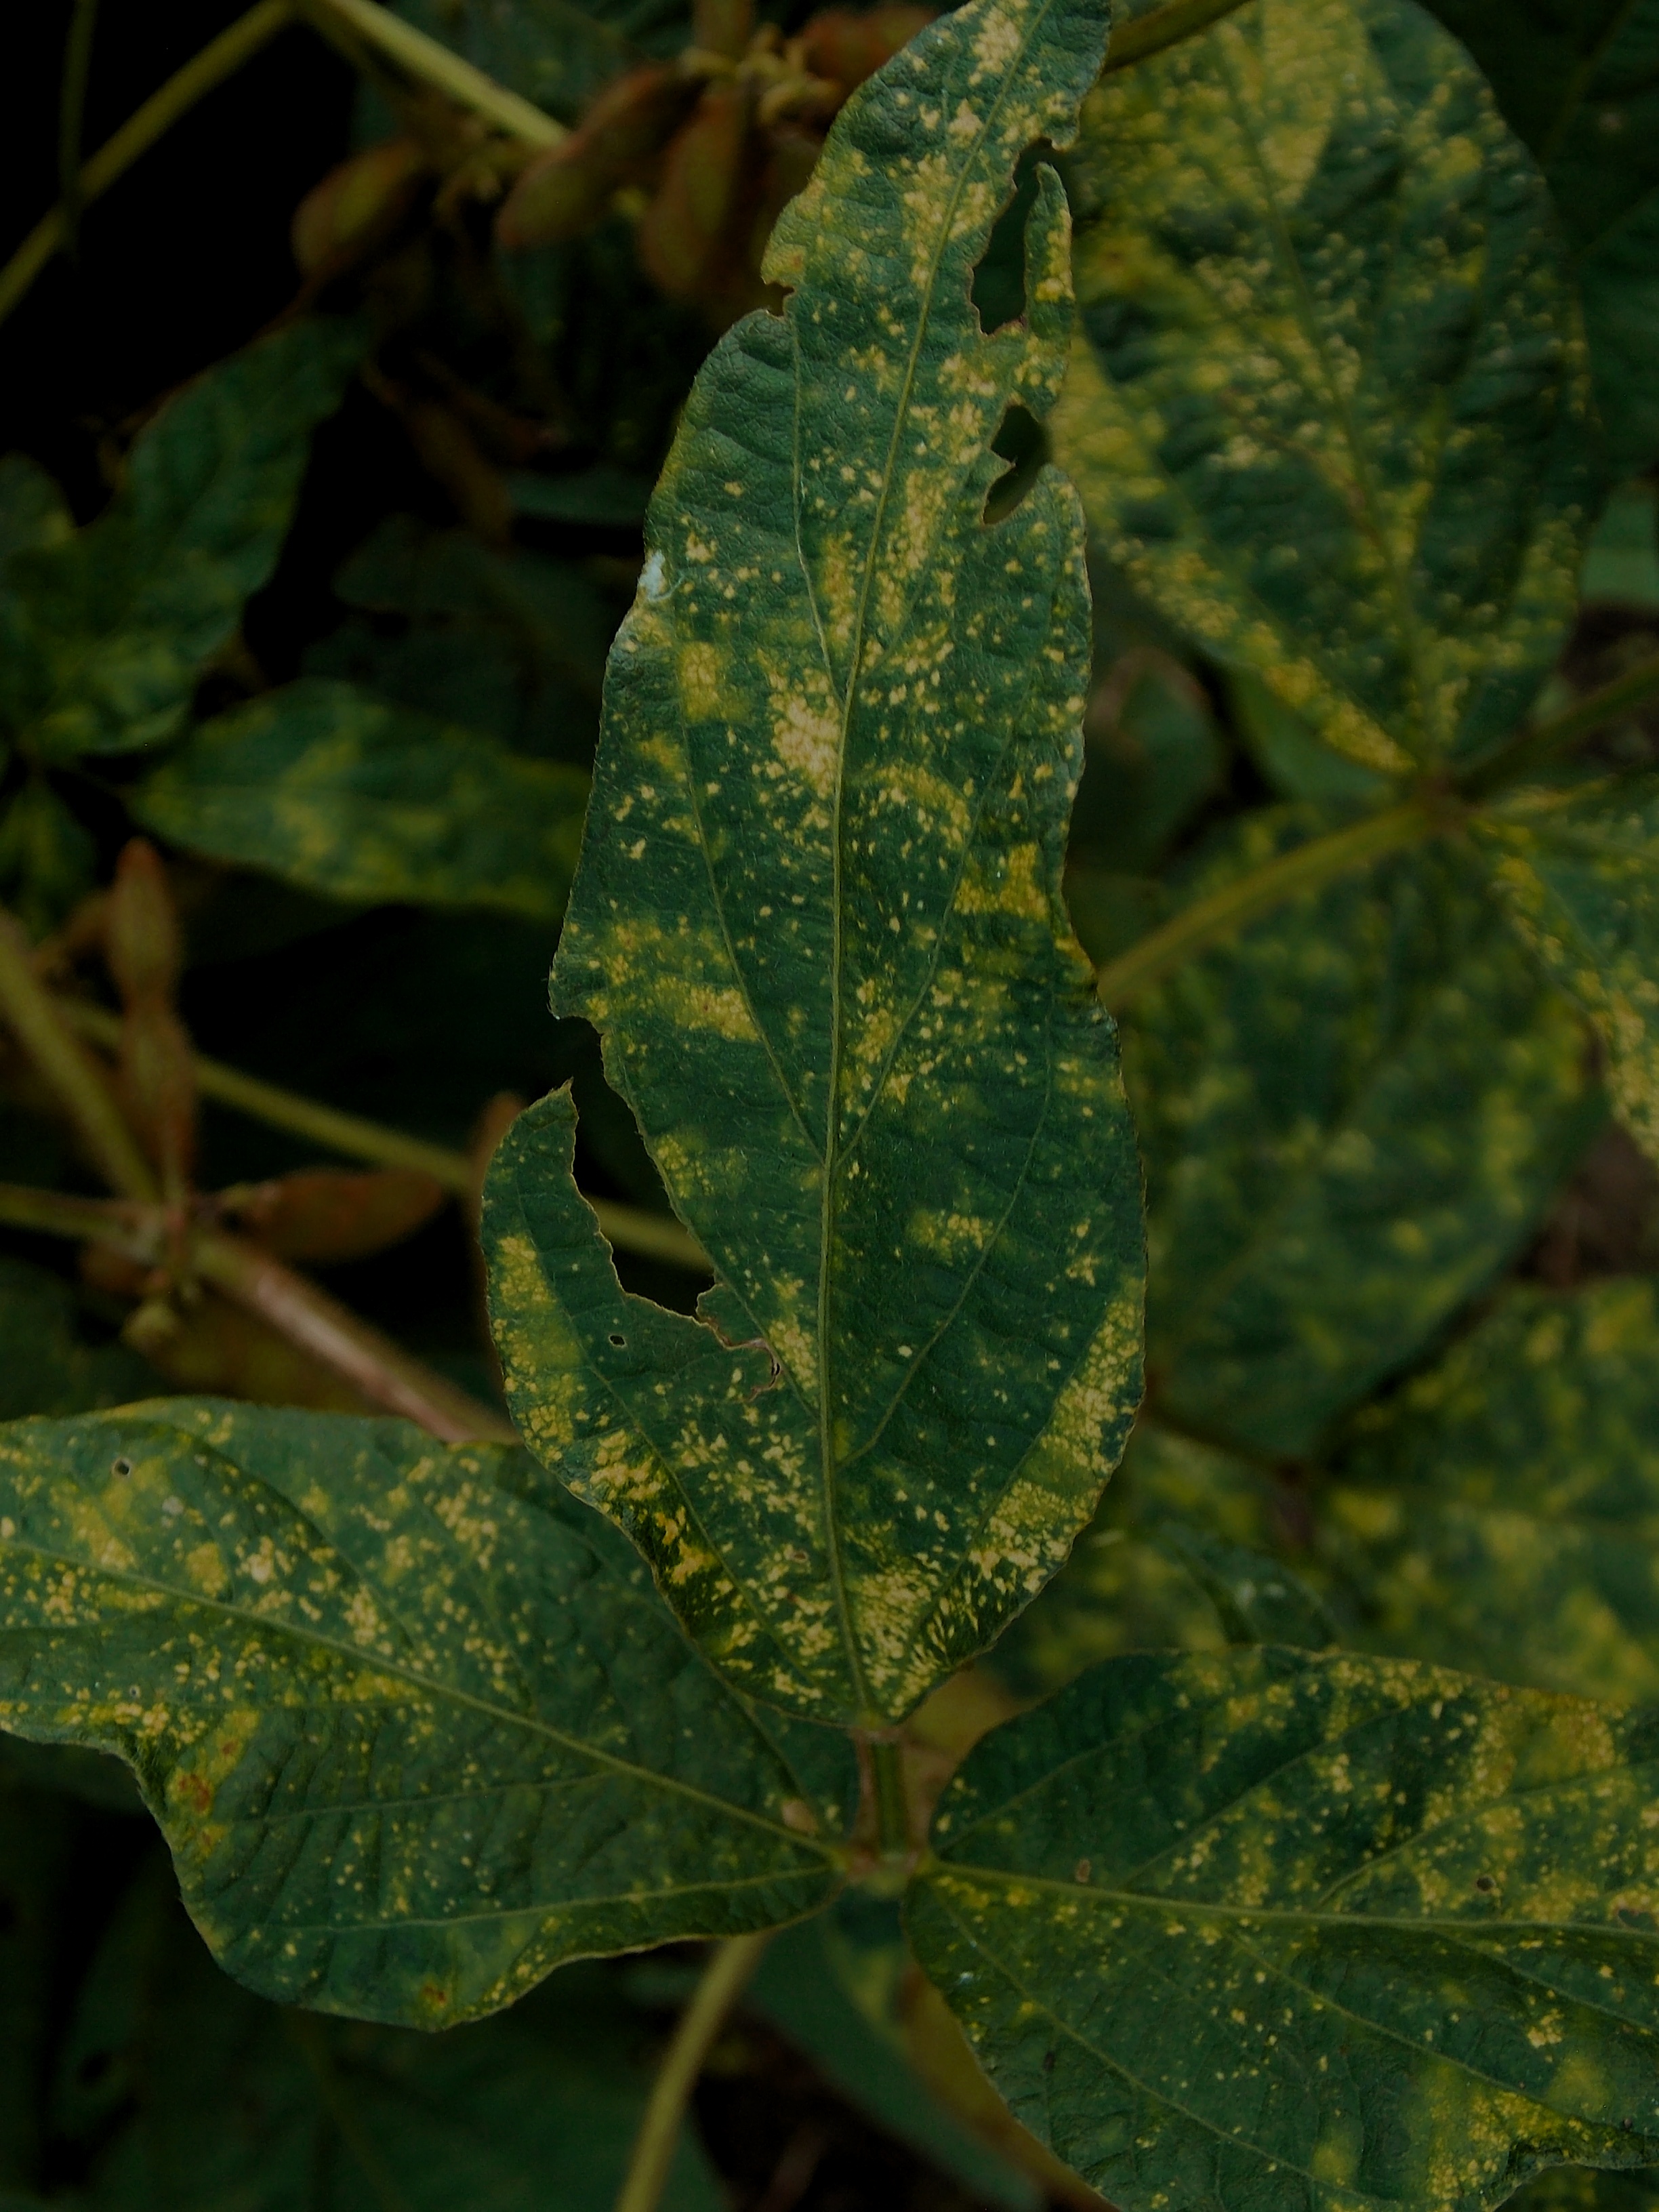
Label: Disease